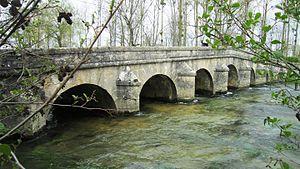
Pont de l'Abattoir de Montigny-sur-Aube (Côte-d'Or)
Montigny-sur-Aube est une commune française située dans le département de la Côte-d'Or en région Bourgogne-Franche-Comté. Ses habitants sont les Montignois.
Les ponts de l'Abattoir constituent un ensemble de trois ponts sur l'Aube situé dans la commune française de Montigny-sur-Aube en Côte-d'Or en région Bourgogne-Franche-Comté.
Cet article recense les monuments historiques du Châtillonnais hormis ceux de Châtillon-sur-Seine proprement dit qui font l'objet d'un listage spécifique.